Lleyton Hewitt

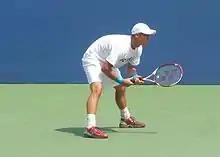
Lleyton Hewitt preparing to return a serve

Having previously announced his intentions to retire after the 2016 Australian Open, Hewitt confirmed that his final season would consist of that, the Hopman Cup and the exhibition World Tennis Challenge.